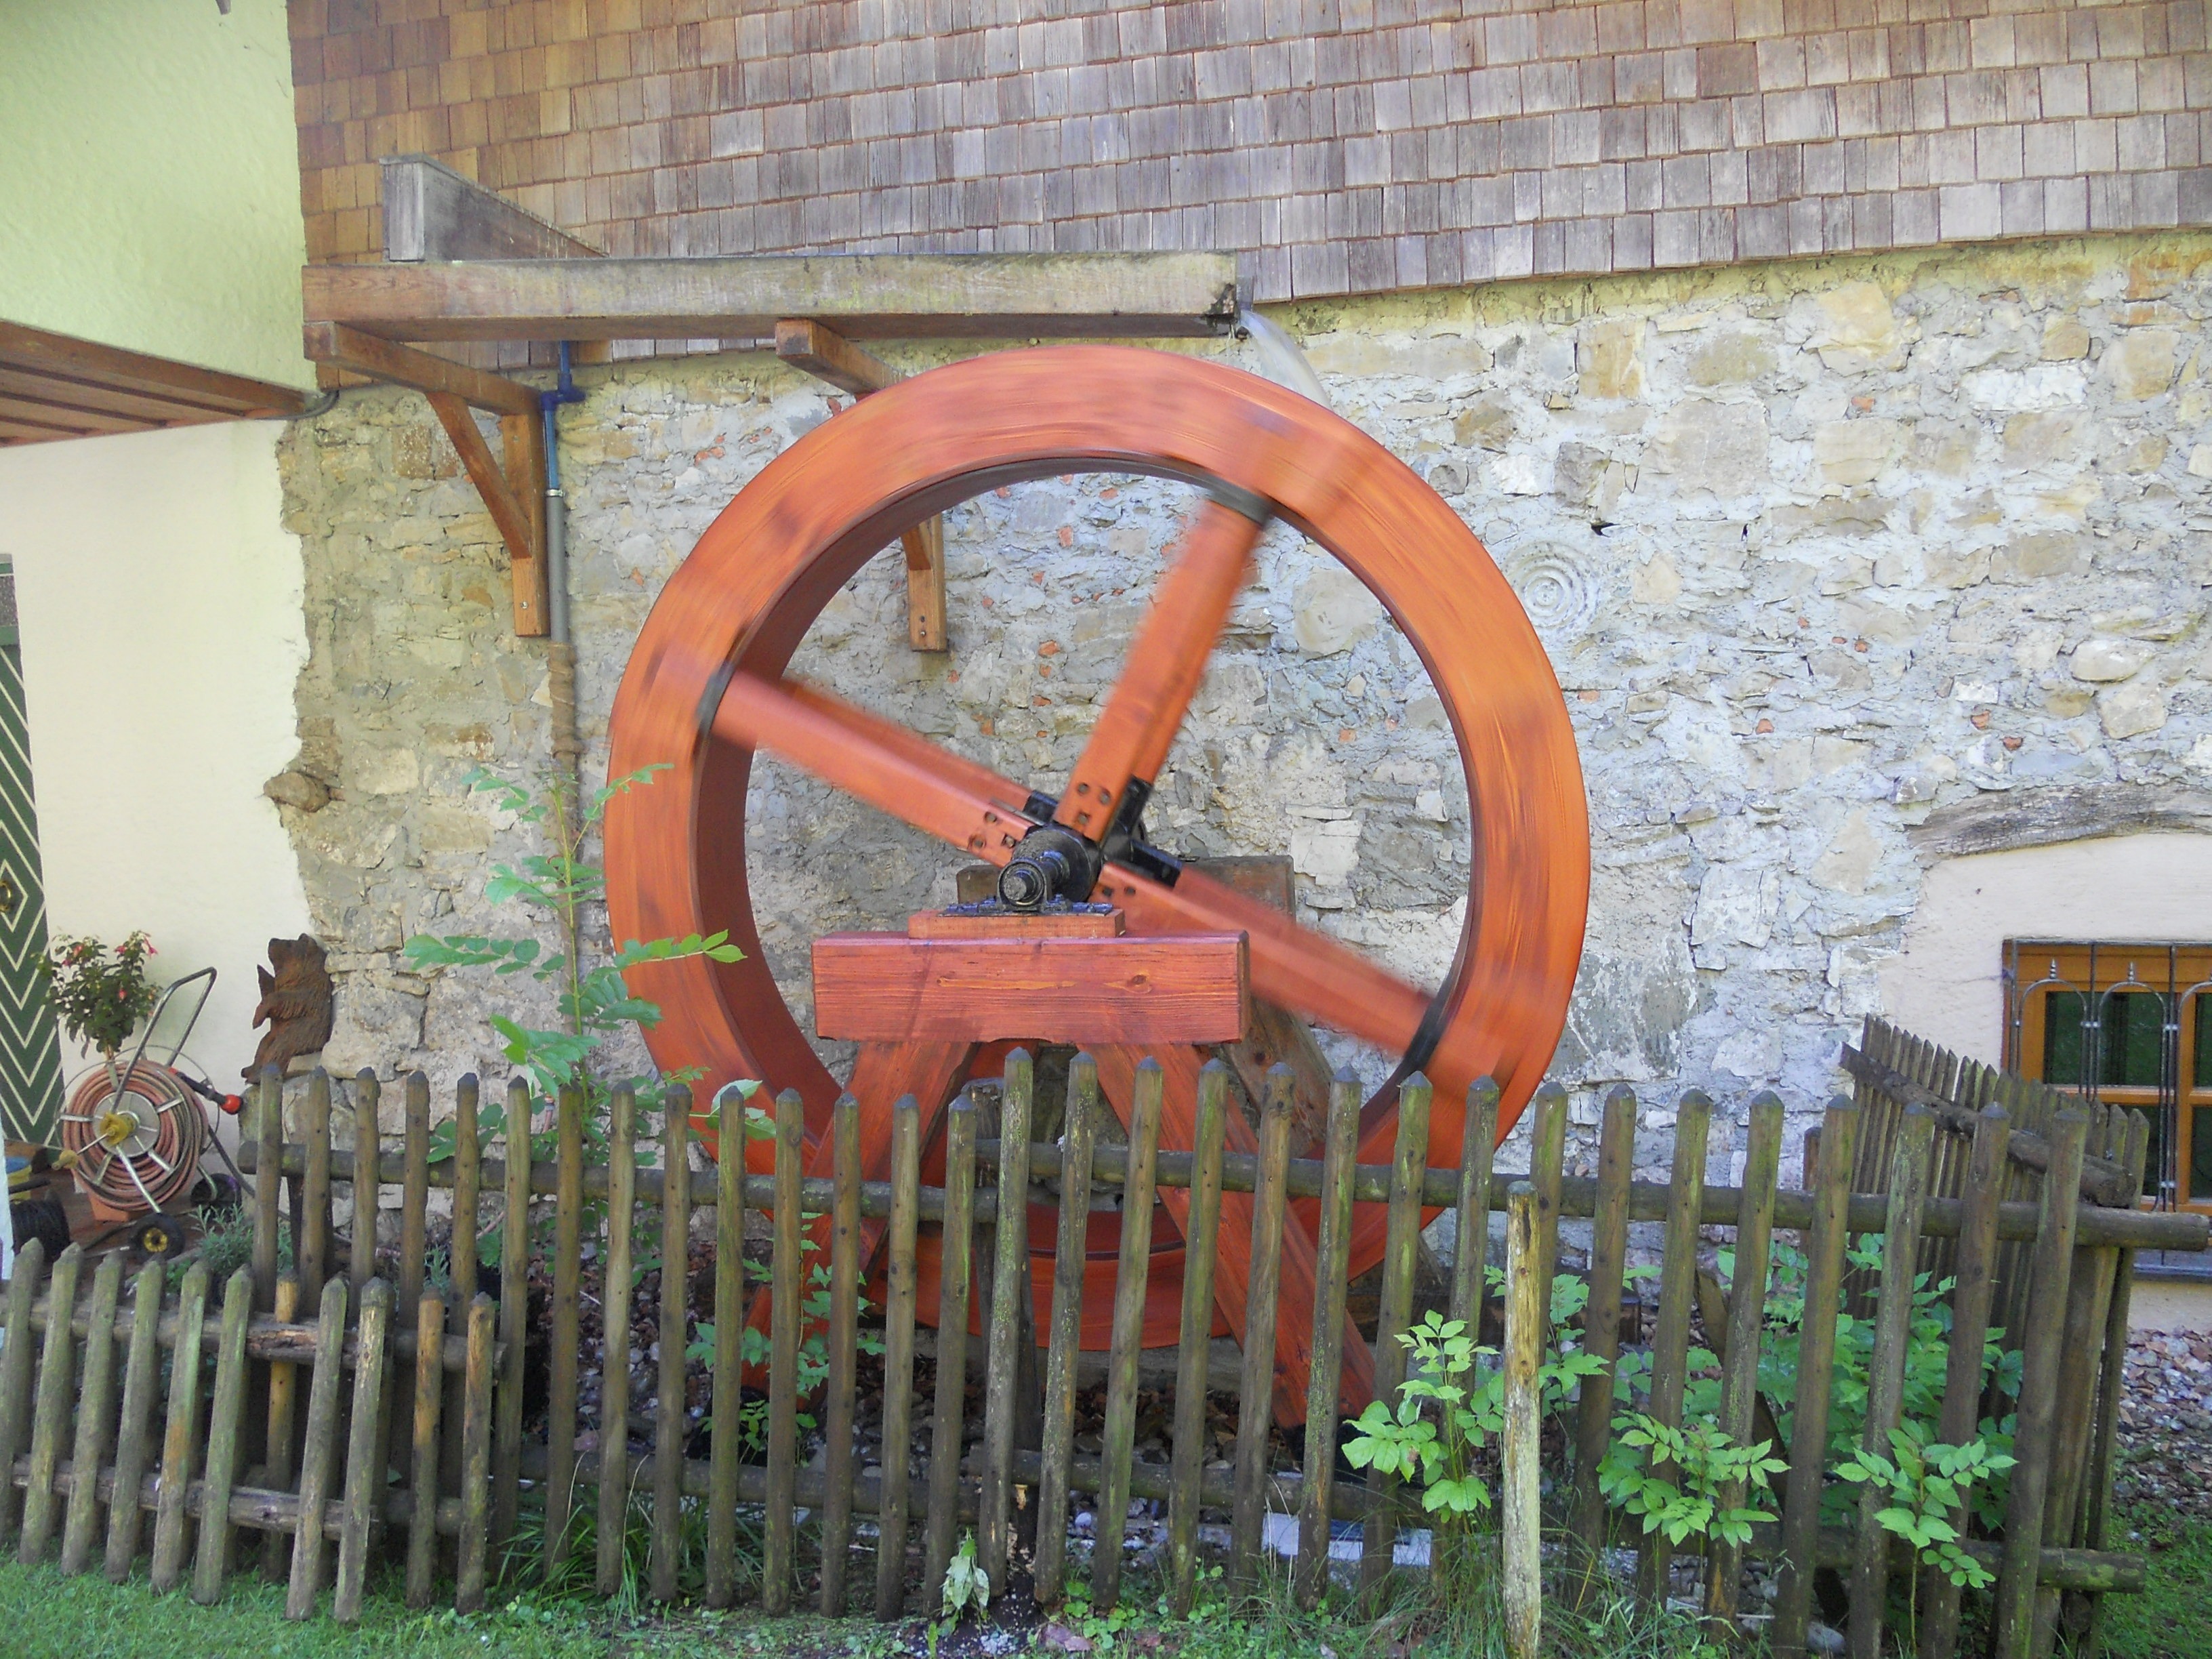
arch, drive, waterwheel, water power, water mill, man made object, outdoor structure